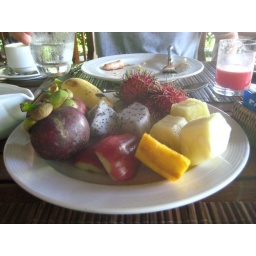
(L-R) Mangosteens, bananas, rambutans, pineapple, mango, rose apples and dragonfruit in the middle.